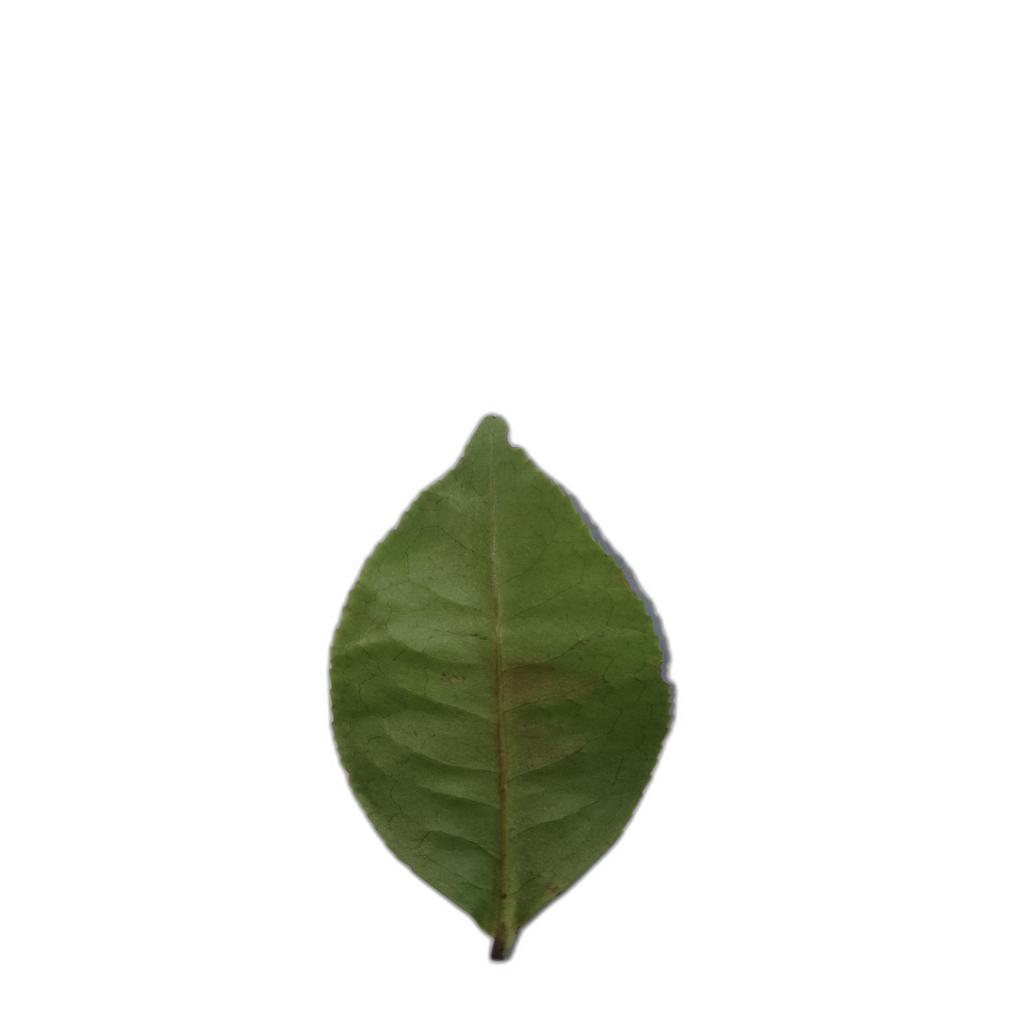
Label: Healthy